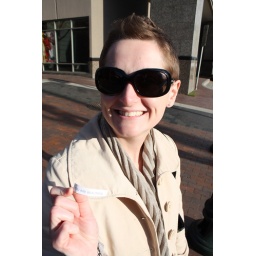
Some college girls walked by and handed us slips of paper that said &amp;quot;You Are Beautiful&amp;quot; on them...